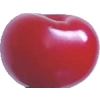
Label: cherry_sour